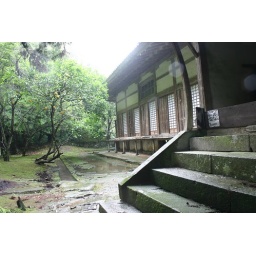
An orange tree beside Daishouin Temple, in Hagi Yamaguchi Prefecture.